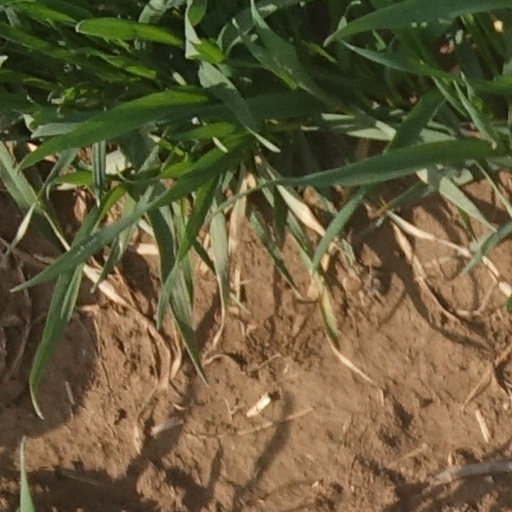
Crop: wheat